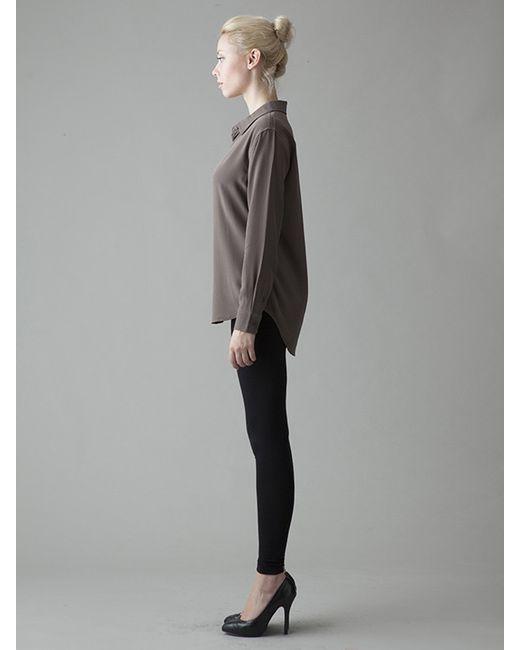
shirt mit Leggings und High Heels